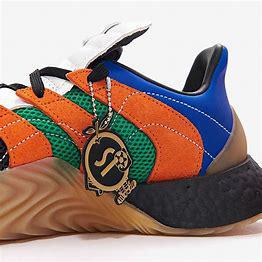
Brand: Adidas
Model: Sobakov